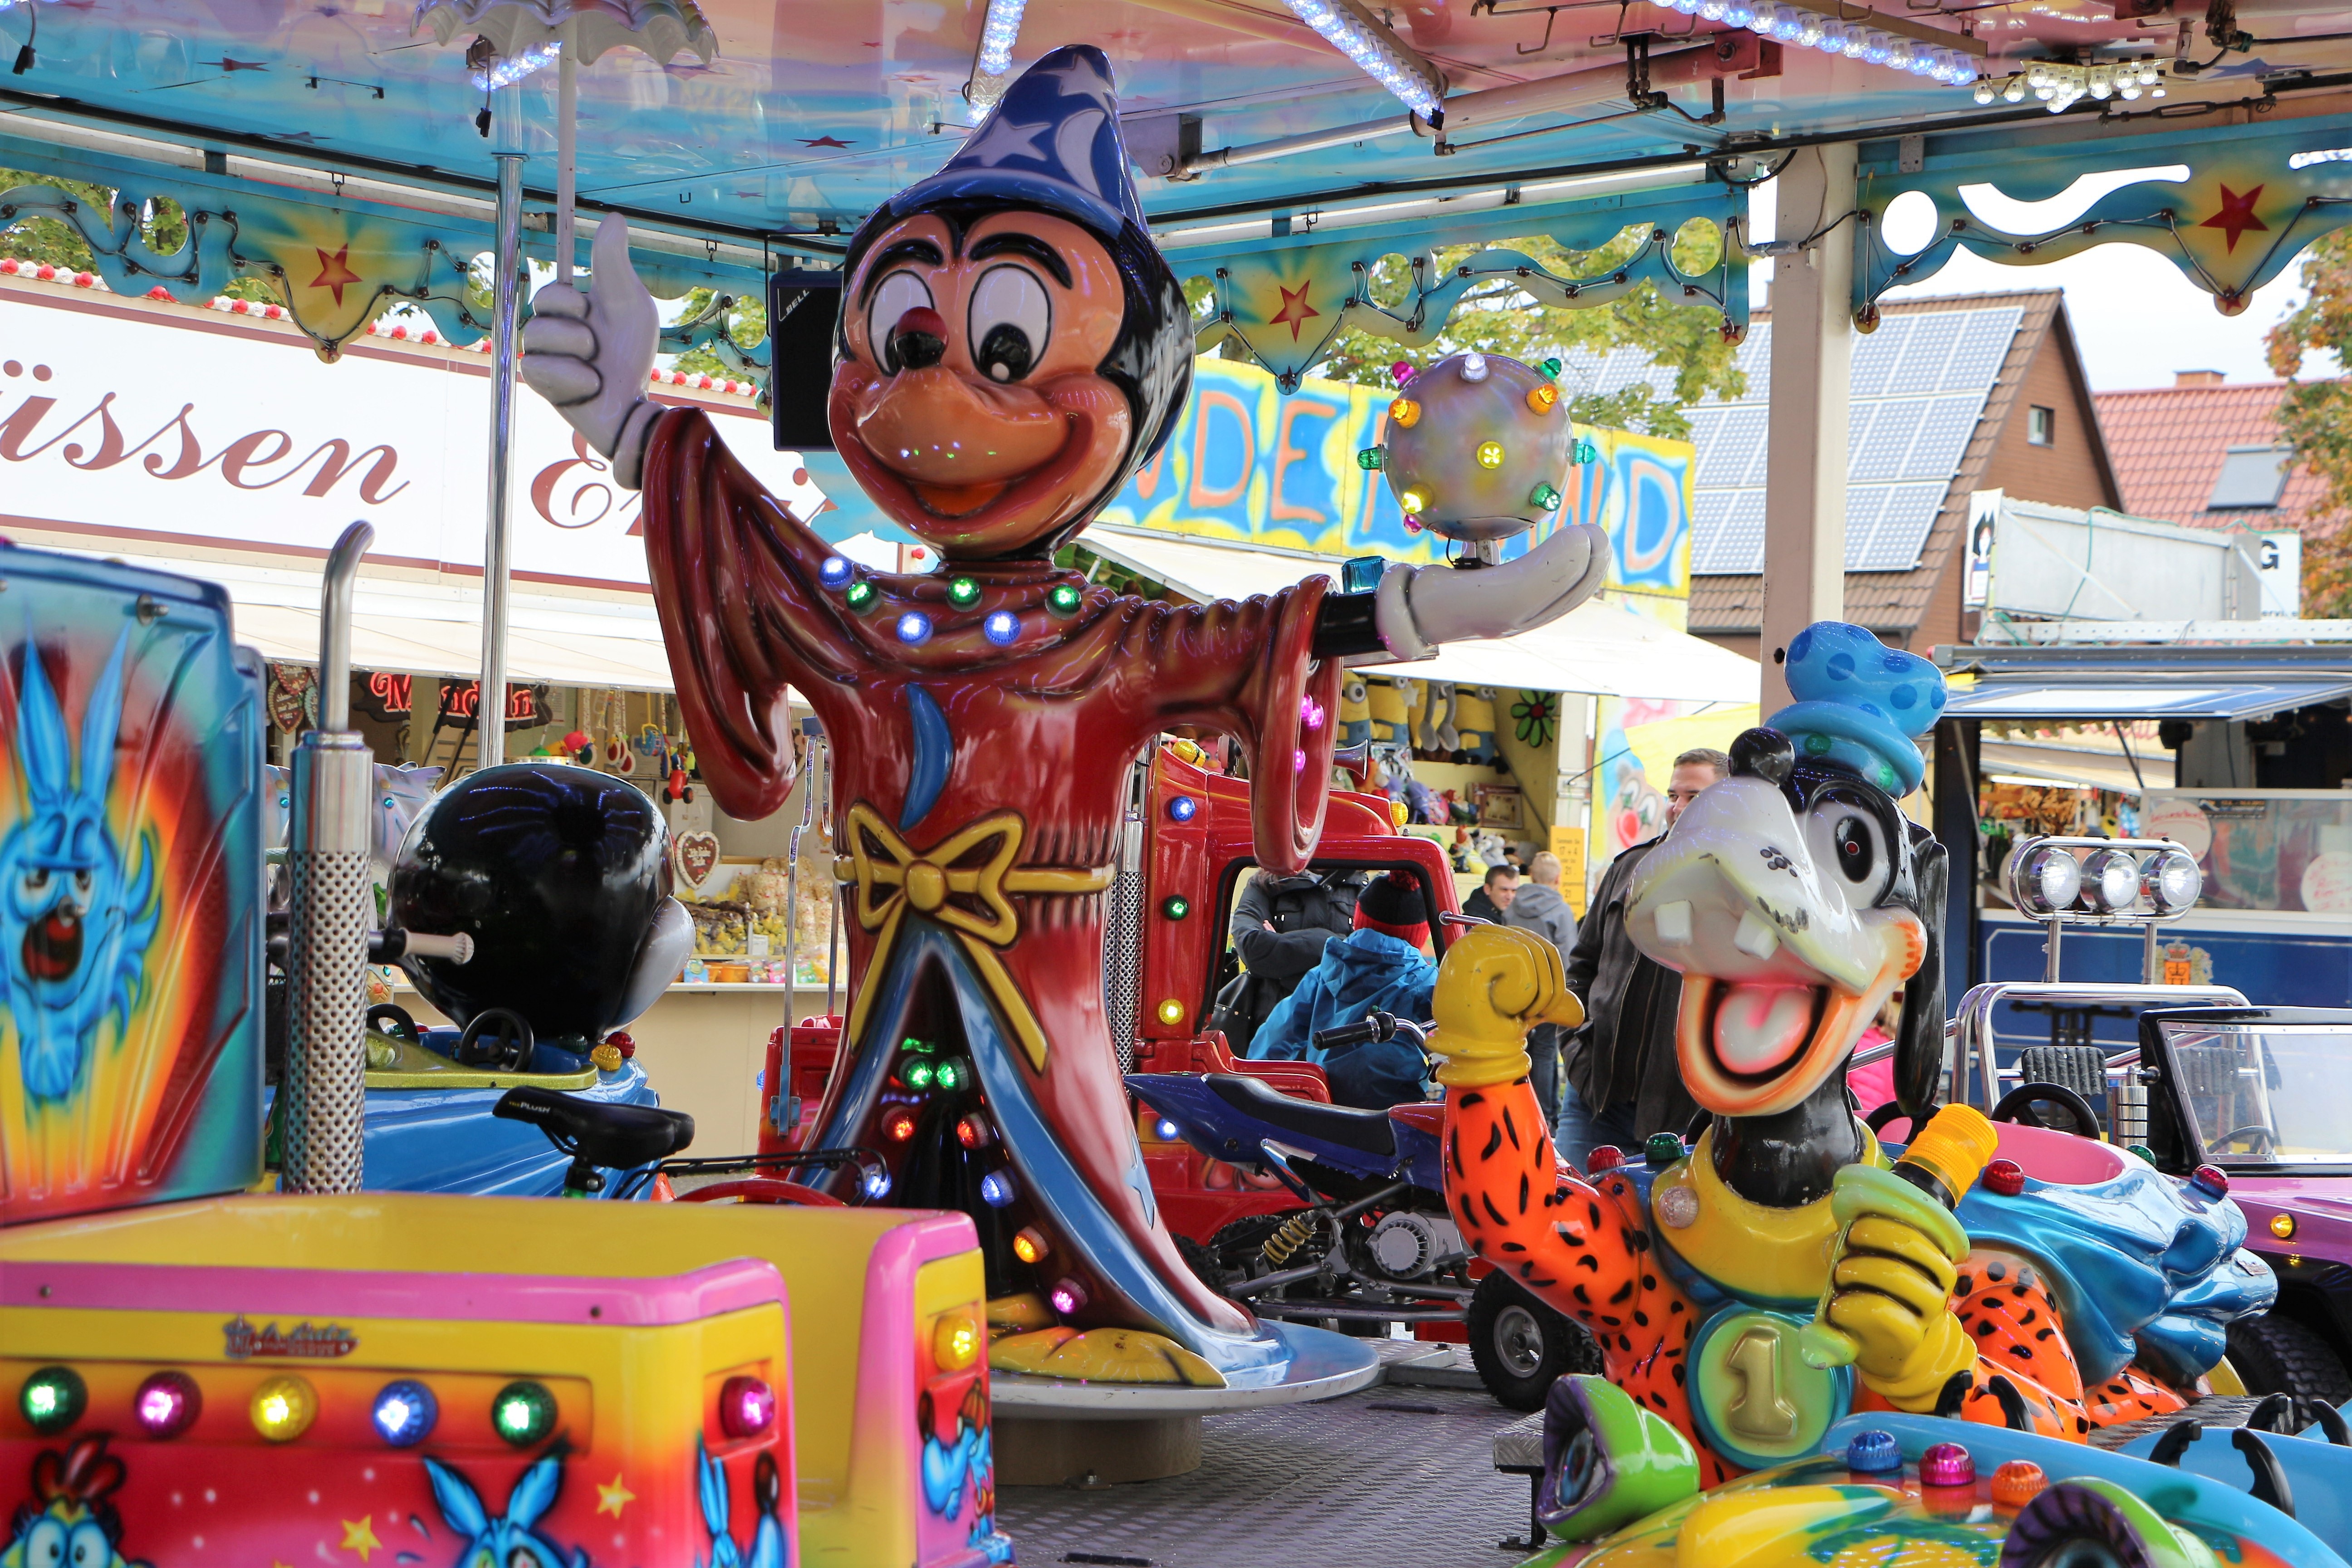
carnival, amusement park, park, attraction, festival, figures, fair, characters, dedication, for children, amusement ride, kerwe, karrussel, disnay